Locate the barista tools in this POV image.
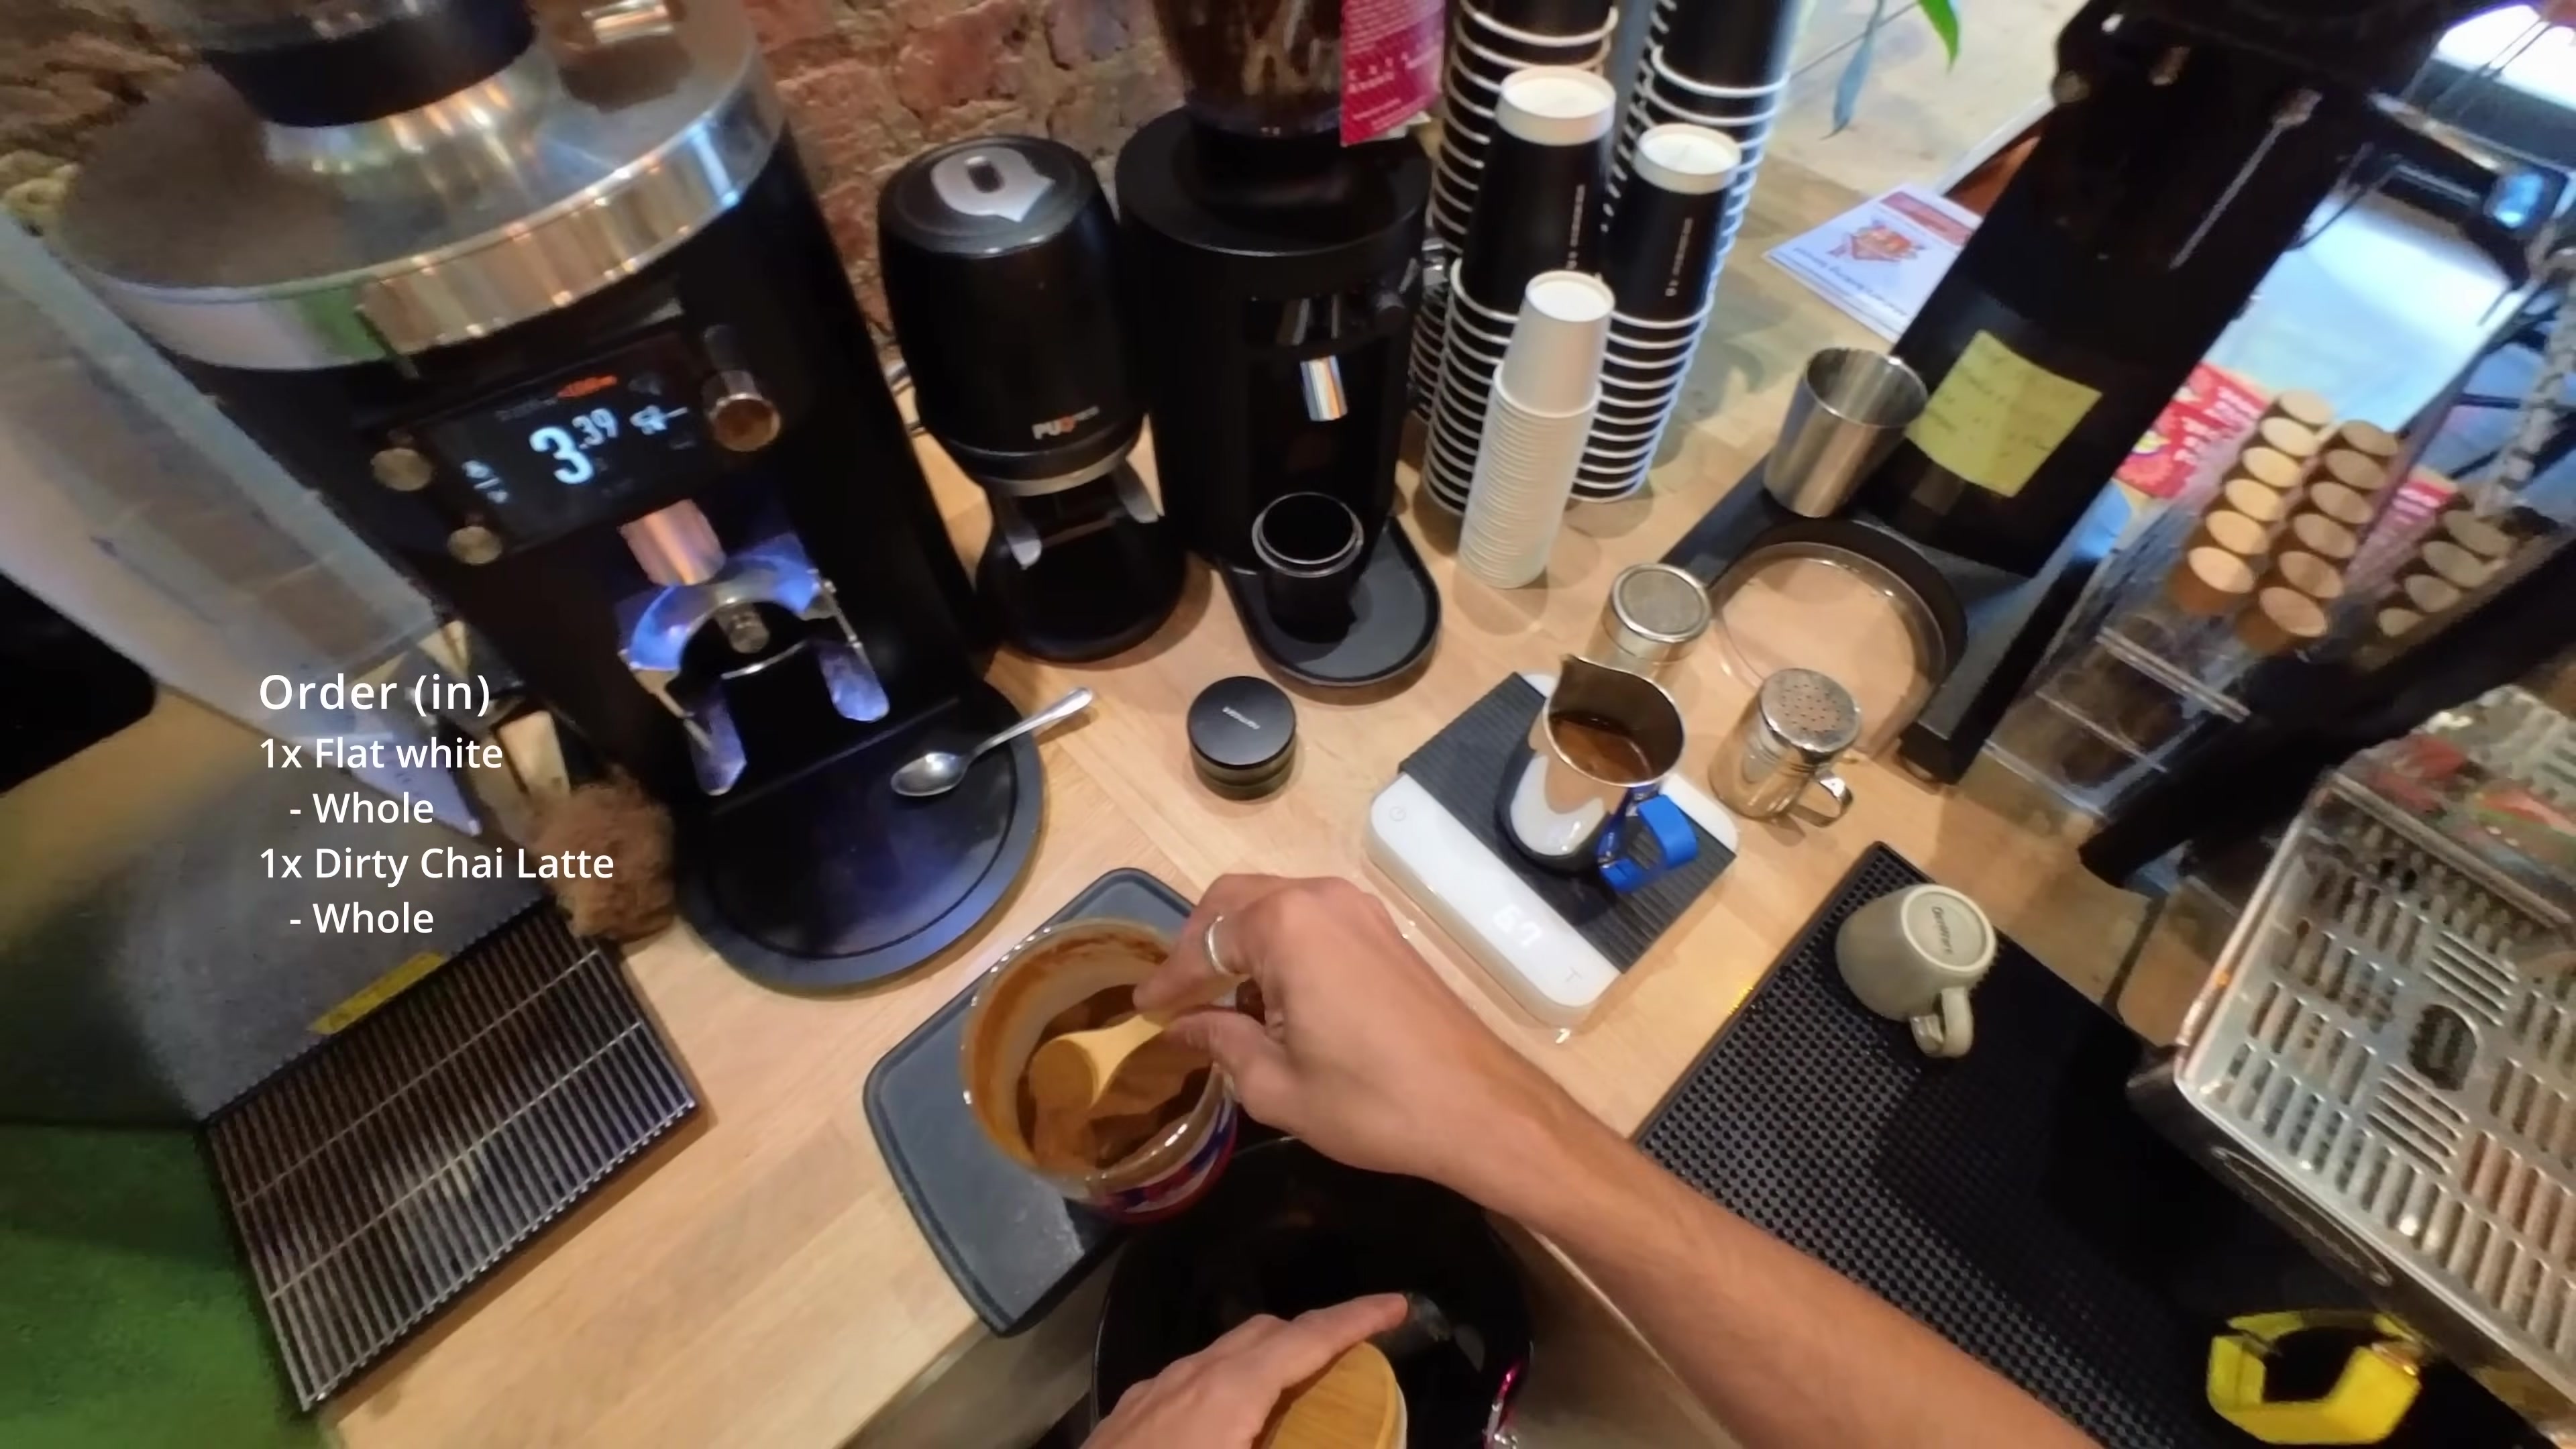
Detections: Coffee Container [371,622,489,805], Milk Pitcher [574,453,658,609], Scale [531,457,674,714], Cup [708,609,776,725], Hand [434,599,821,999], Coffee Grinder [1,0,403,686], Coffee Grinder [339,80,448,477], Coffee Grinder [437,56,572,468]